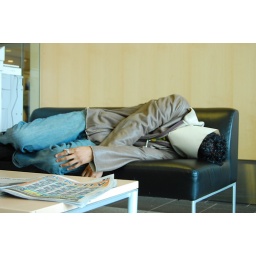
Wrapped his head in brown paper and dipped in vinegur